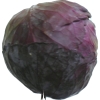
Label: red_cabbage